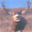
Label: deer